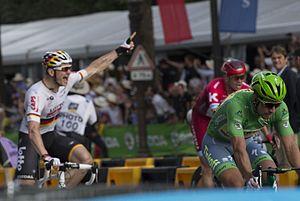
Le Tour de France 2016 est la 103ᵉ édition du Tour de France cycliste. Il est annoncé début décembre 2014 par son organisateur Amaury Sport Organisation. Il part le 2 juillet 2016 du Mont-Saint-Michel. La course traverse la France dans le sens anti-horaire et effectue des excursions en Espagne, en Andorre et en Suisse, mais ignore le Grand Est. Elle se termine sur l'avenue des Champs-Élysées à Paris, le 24 juillet 2016. Un total de 198 coureurs au sein de 22 équipes participent à la course d'une longueur de 3 529 km.